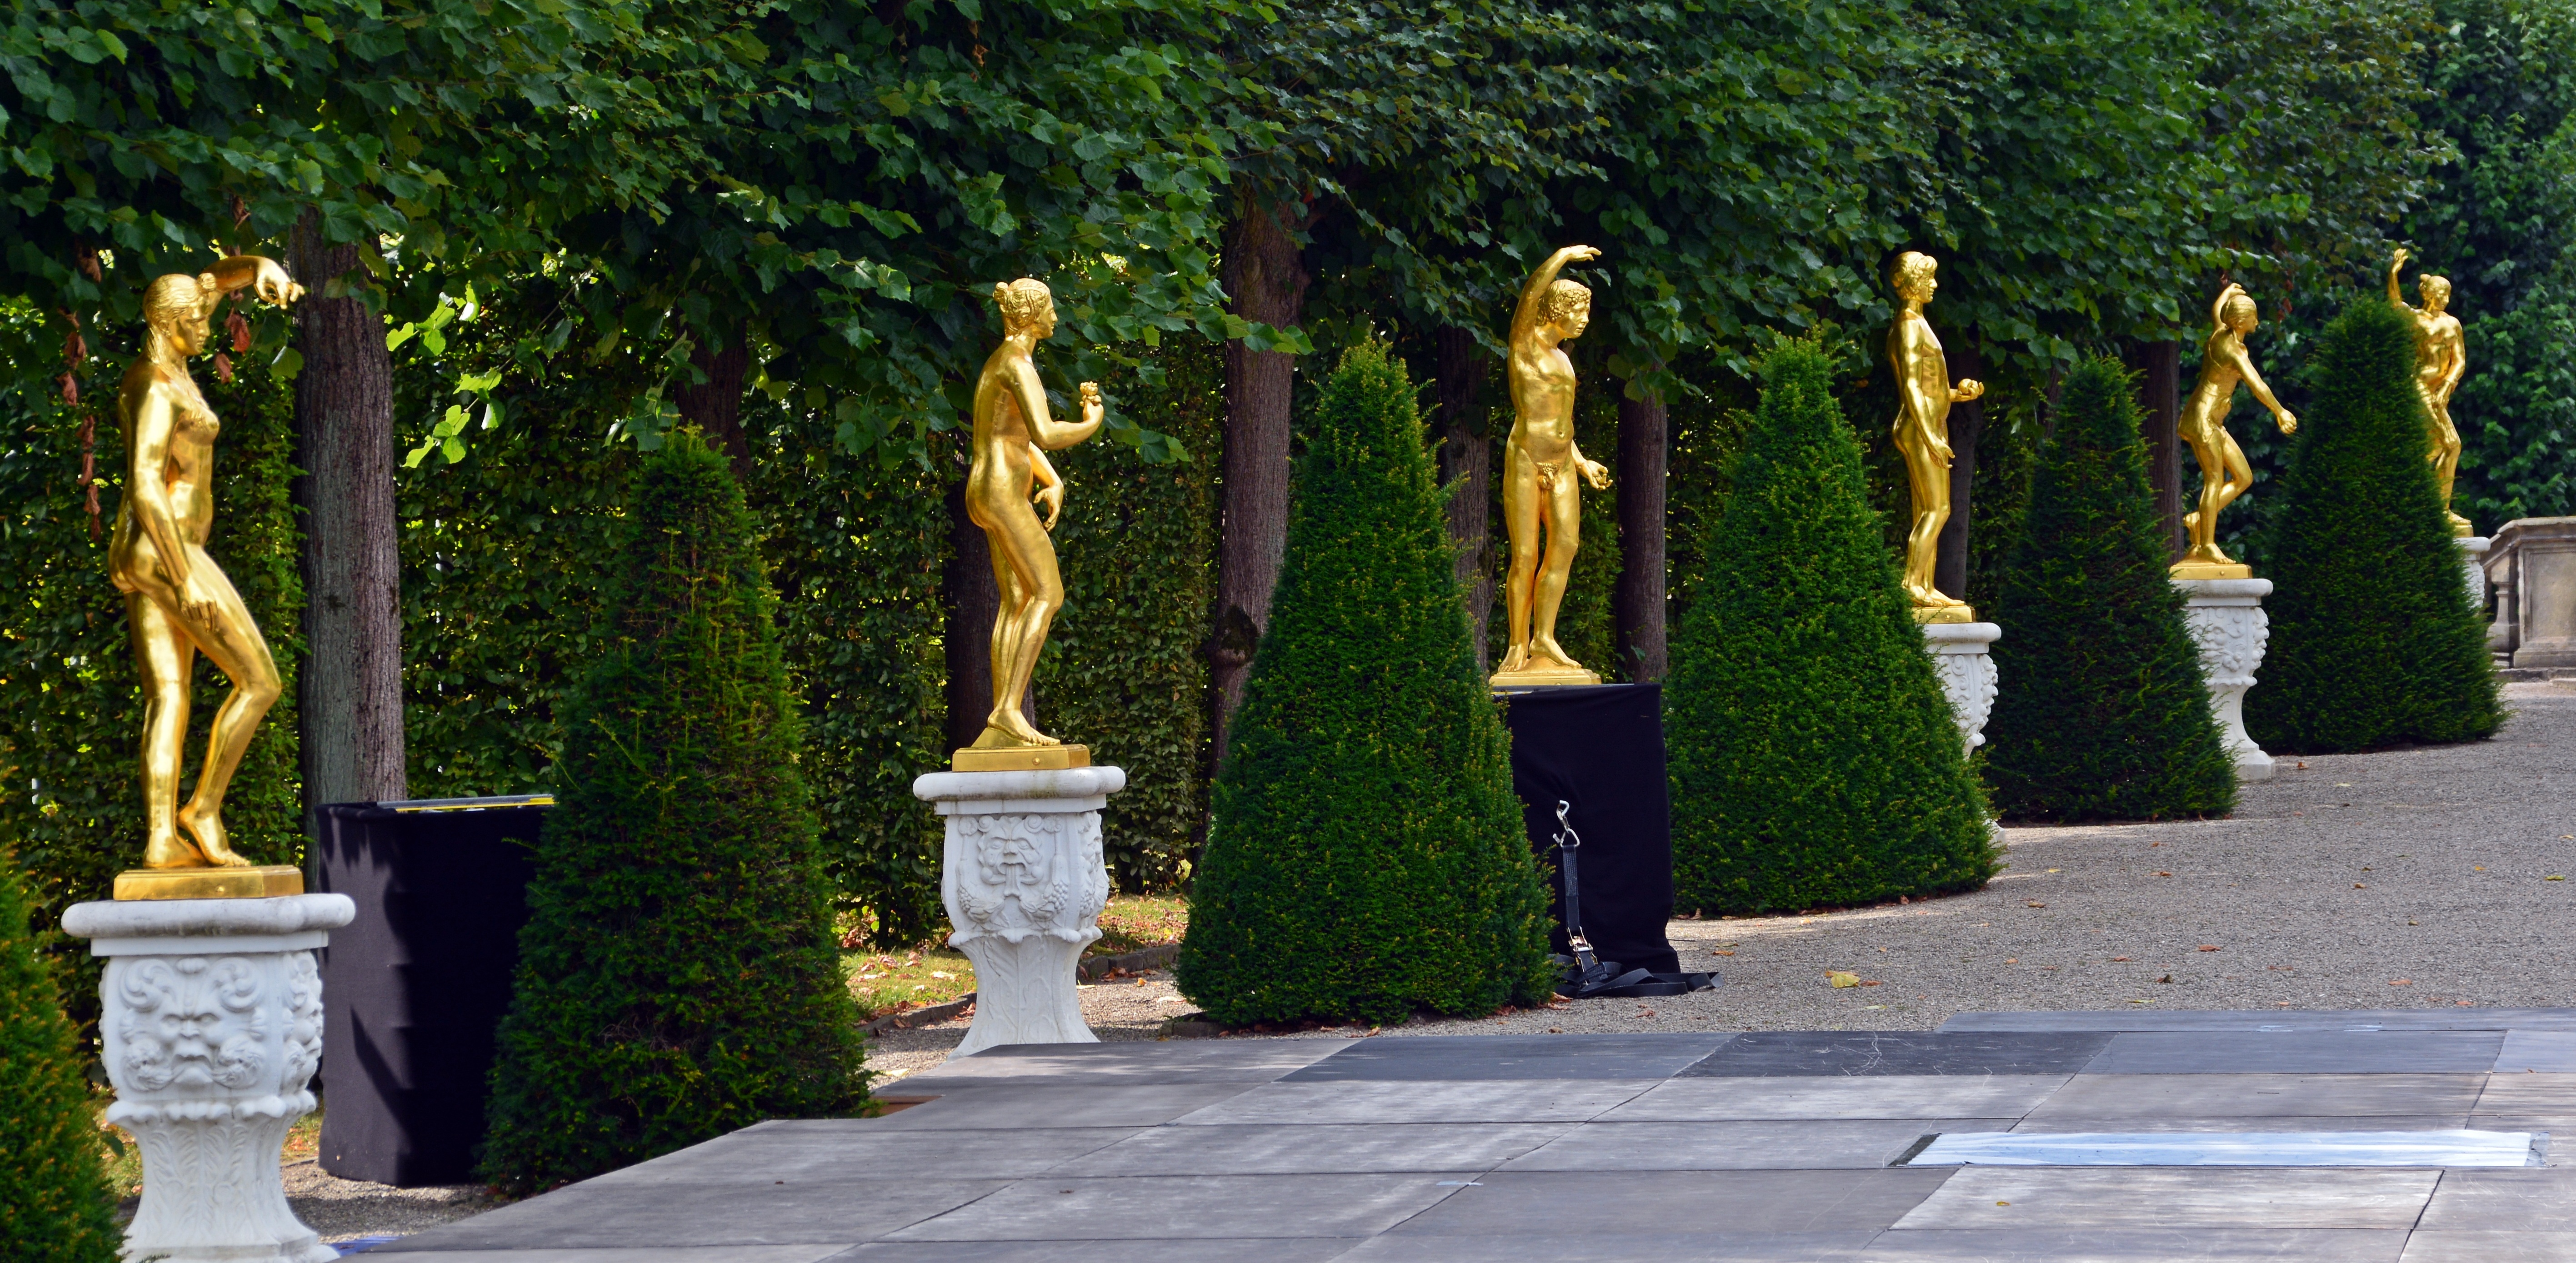
monument, panorama, statue, golden, garden, sculpture, memorial, gold, statues, gilded, hanover, herrenh user gardens